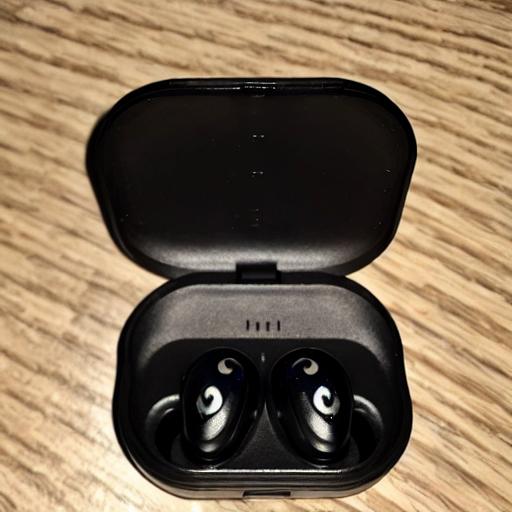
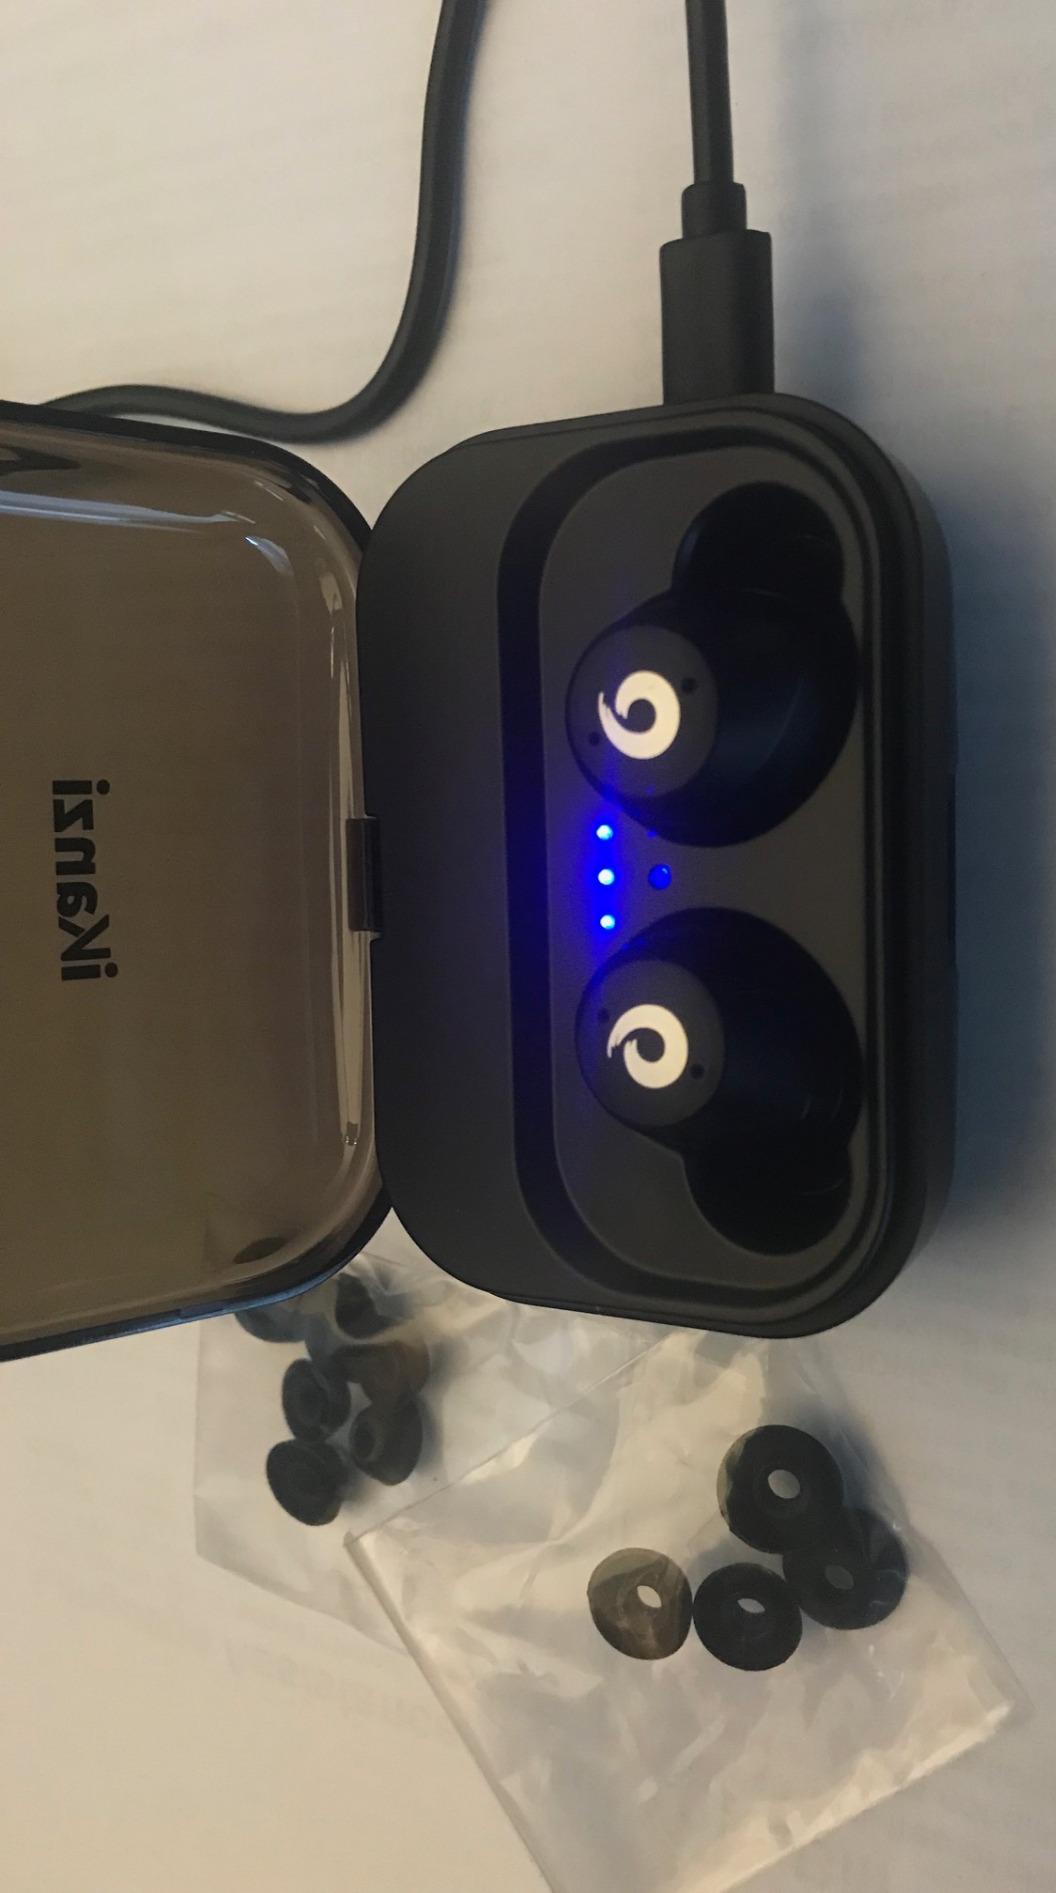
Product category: earbuds
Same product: no